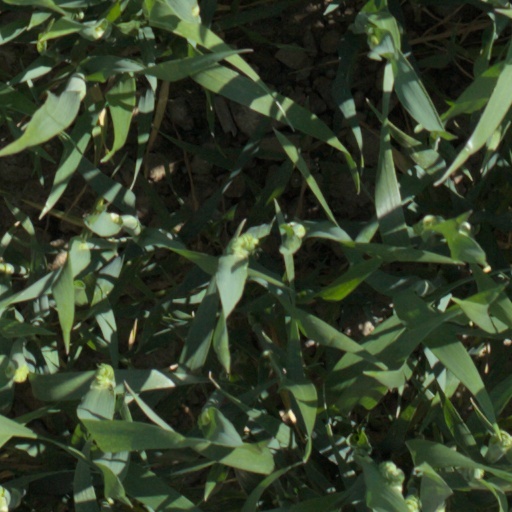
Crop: wheat